University of Colorado Denver

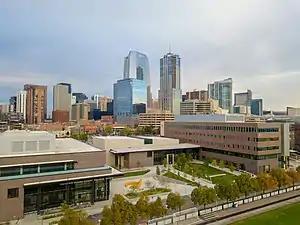
The Lola and Rob Salazar Student Wellness Center (left) and Student Commons Building (right) on the downtown Denver campus

CU Denver, part of the Auraria Campus, is located to the southwest of downtown Denver in the Auraria Neighborhood, on Speer Boulevard and Auraria Parkway. In a unique arrangement, CU Denver shares certain facilities (such as the Tivoli Student Union) on the Auraria Campus with two additional institutes of higher education, Metropolitan State University of Denver and the Community College of Denver. Proprietary facilities such as the CU Denver Student Commons Building are not shared. CU Denver Regional Transportation District's (RTD) Light Rail has two stops on the Auraria Campus: Colfax at Auraria and Auraria West Campus.